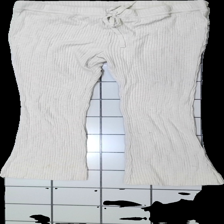
View: front
Type: Trousers
Category: Ladies
Brand: H&M
Colors: Beige
Material: 100% cotton
Cut: Regular
Size: L
Season: All
Stains: Major
Damage: fläckar
Damage location: bottom left
Damage 2 location: middle center
Damage 3 location: middle left
Price range: <50
Recommended usage: Export
Description: beige byxor med fläckar längst ner